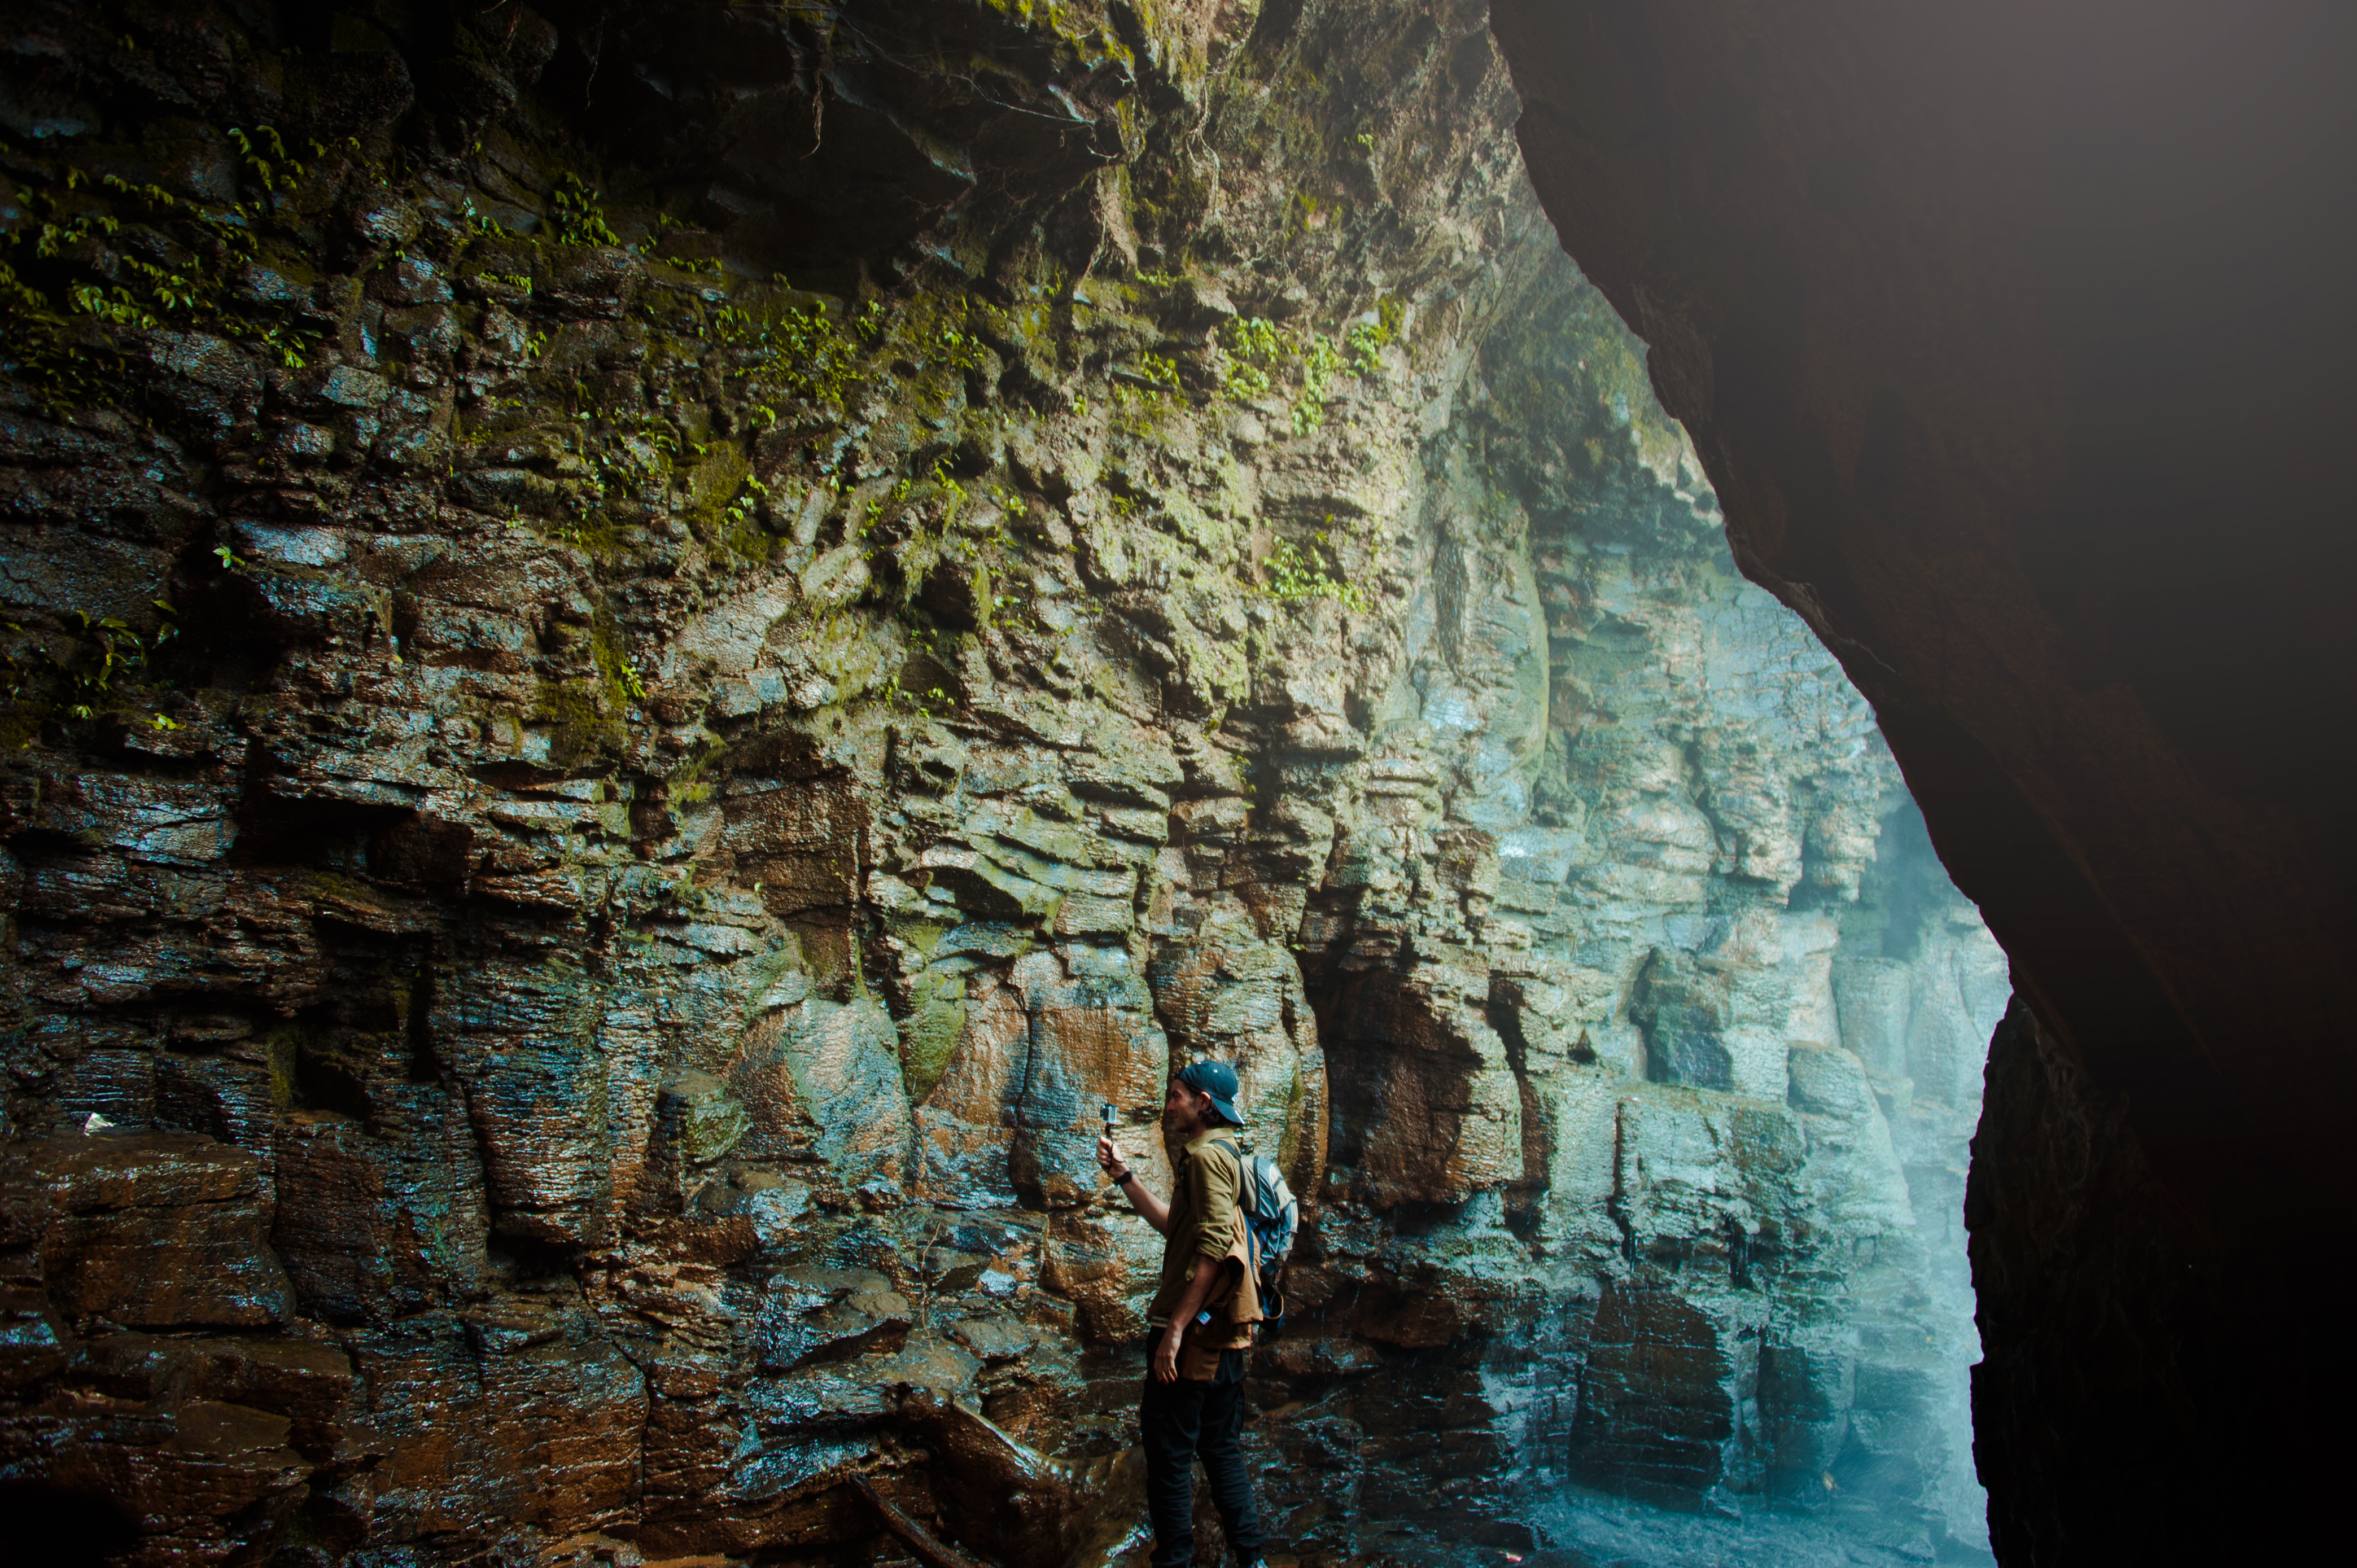
landscape, natural, water, rock, formation, cave, sea cave, cliff, geology, terrain, escarpment, watercourse, outcrop